Charles Pratt

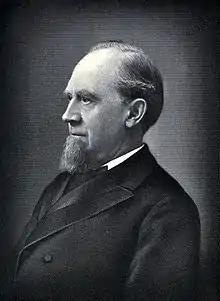

Charles Pratt (October 2, 1830 – May 4, 1891) was an American businessman. Pratt was a pioneer of the U.S. petroleum industry, and he established his kerosene refinery Astral Oil Works in Brooklyn, New York. He then lived with his growing family in Clinton Hill, Brooklyn. He recruited Henry H. Rogers into his business, forming Charles Pratt and Company in 1867. Seven years later, Pratt and Rogers agreed to join John D. Rockefeller's Standard Oil.